Ahmed Shah Pakteen

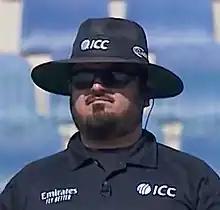
Pakteen in 2021

Ahmed Shah Pakteen (born 1 January 1977) is a cricket umpire from Afghanistan. He is currently a member of International Panel of ICC Umpires. Pakteen has stood in matches in the 2015–17 ICC Intercontinental Cup.